Wayne State University

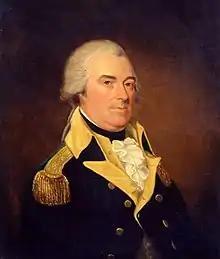
Anthony Wayne

Wayne State University was established in 1868 as the Detroit Medical College by five returning Civil War veterans. The college charter from 1868 was signed by founder Theodore Andrews McGraw, M.D., a University of Michigan graduate (B.A. 1859). In 1885, the Detroit College of Medicine merged with its competitor, the Michigan College of Medicine and they consolidated buildings. After the reorganization, McGraw became the first president and dean. The institutions evolved into the Wayne State University School of Medicine.